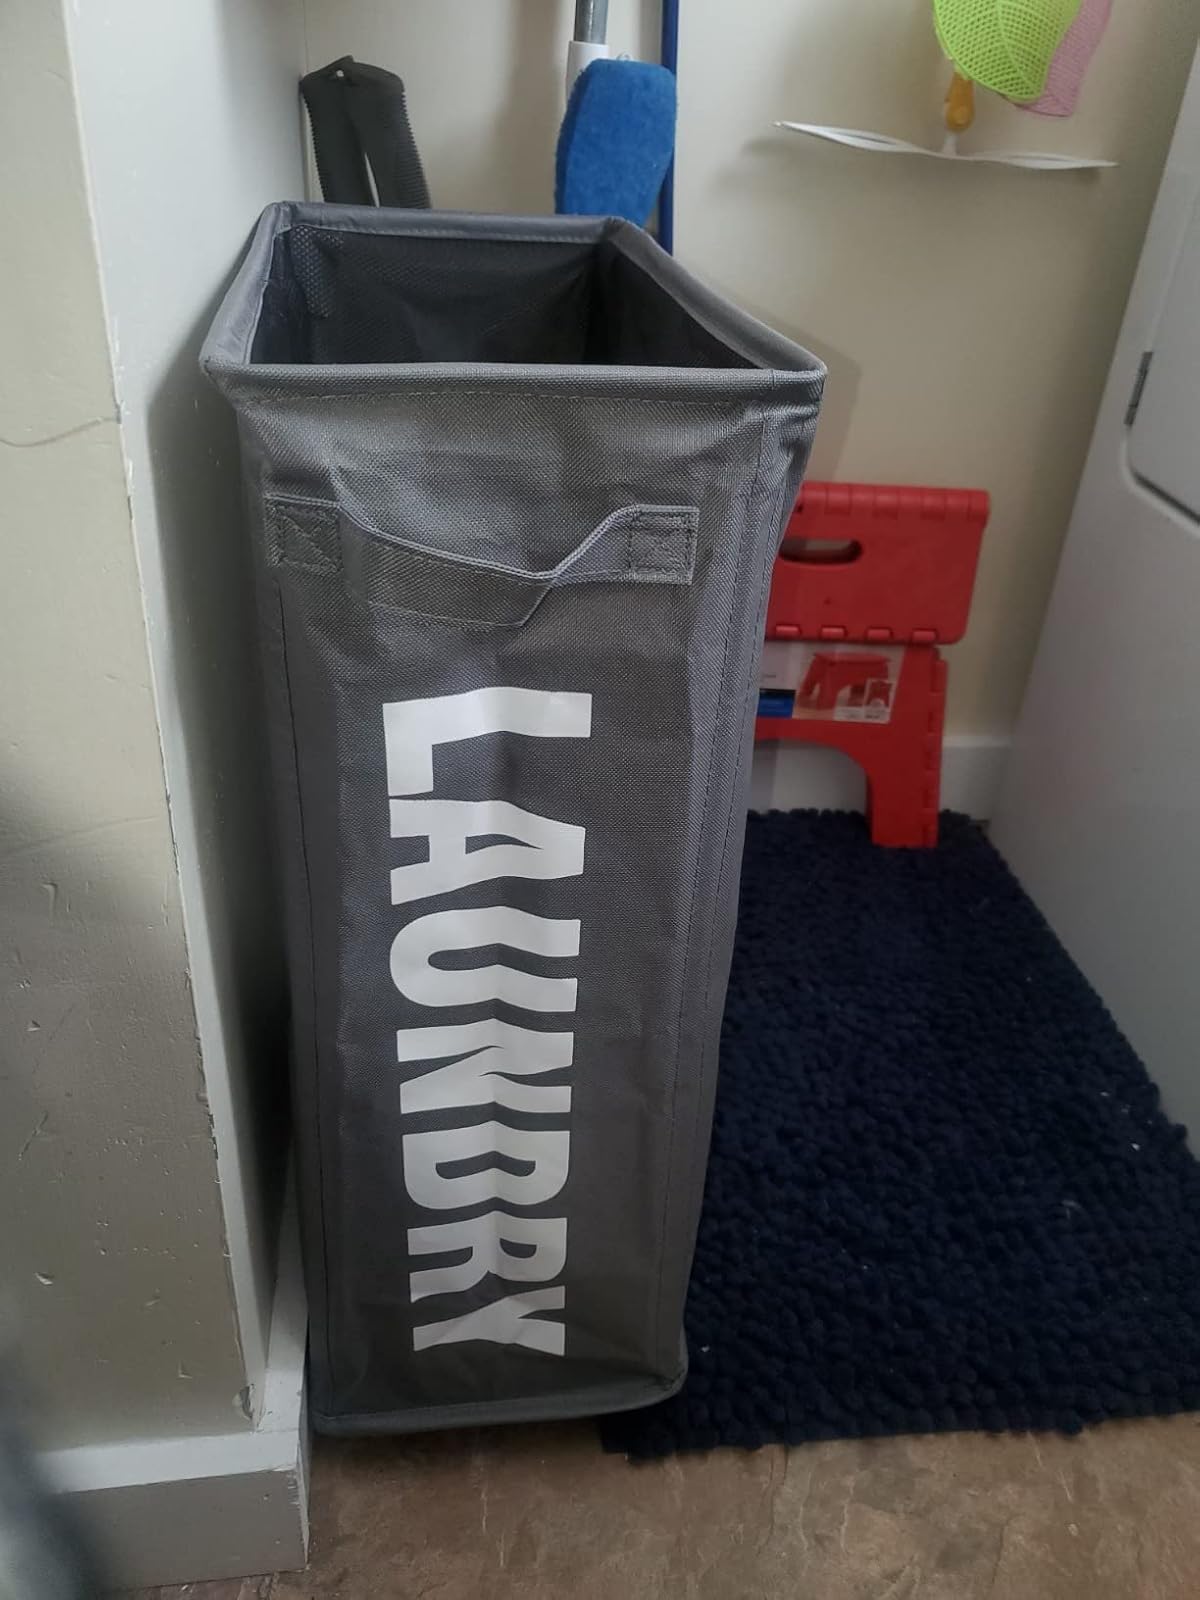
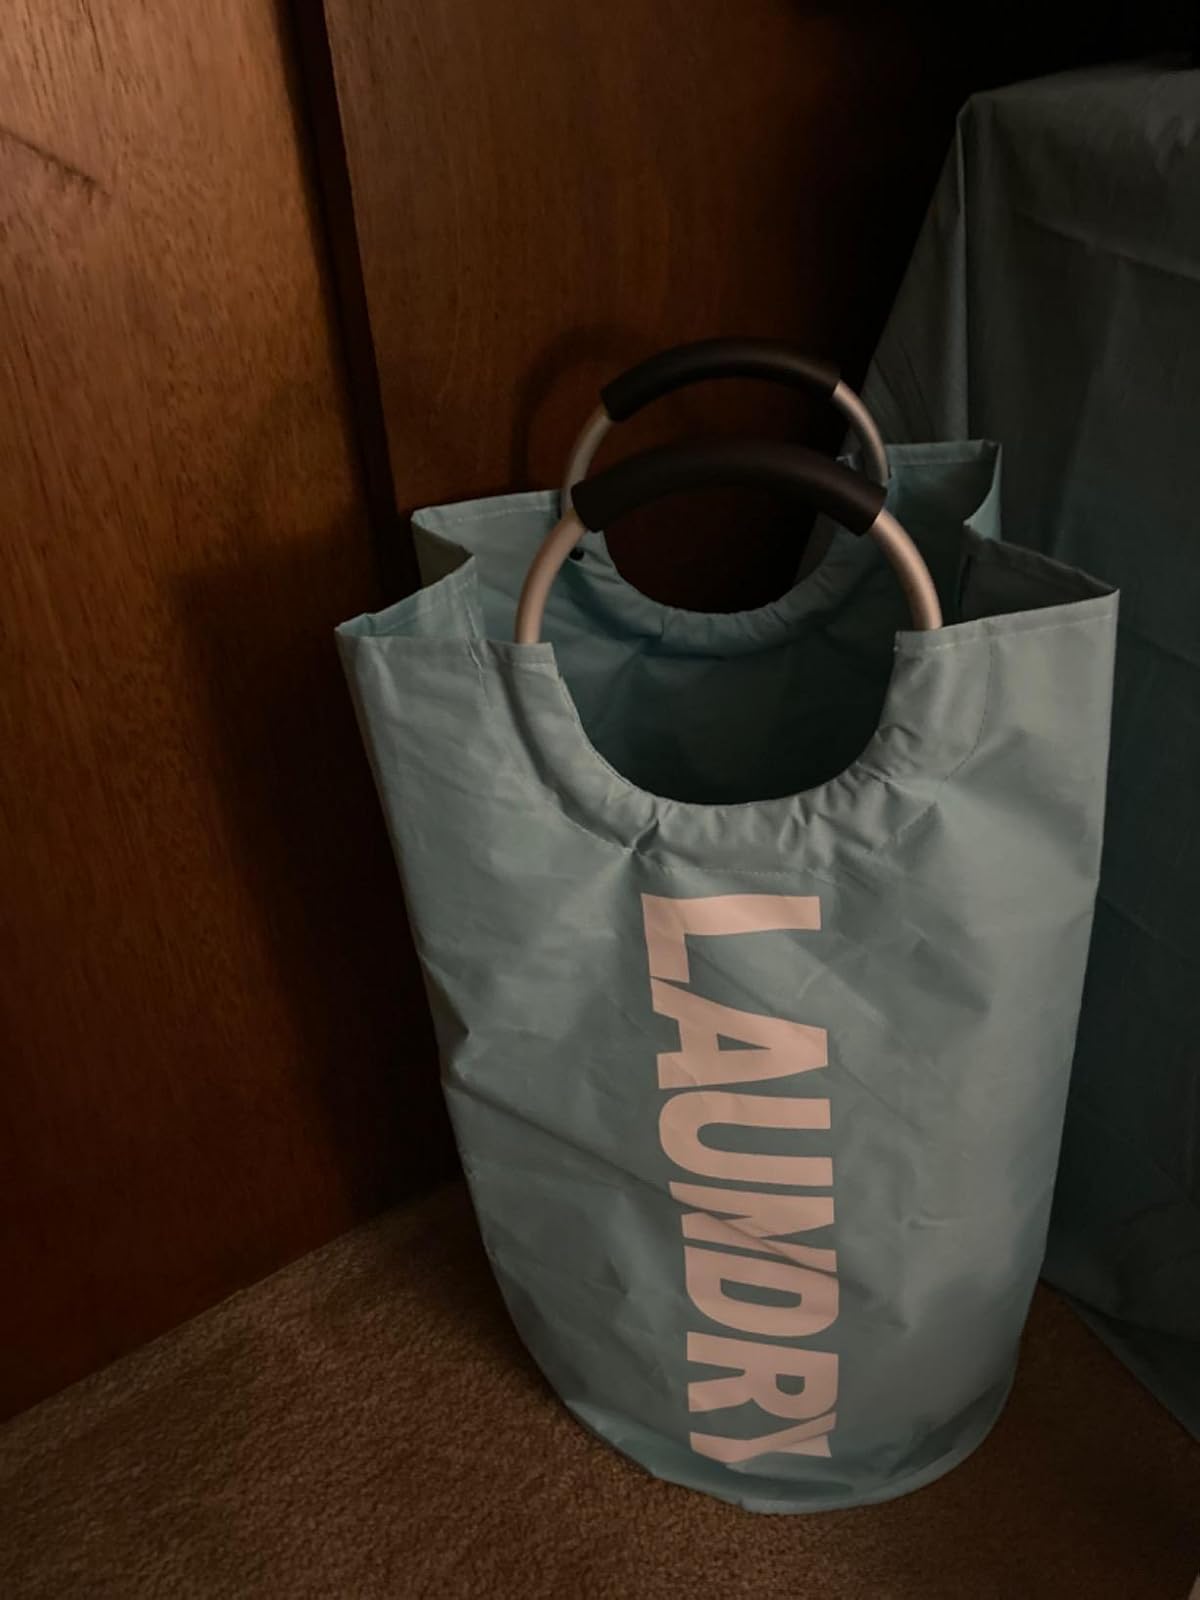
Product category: items_hamper
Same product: no